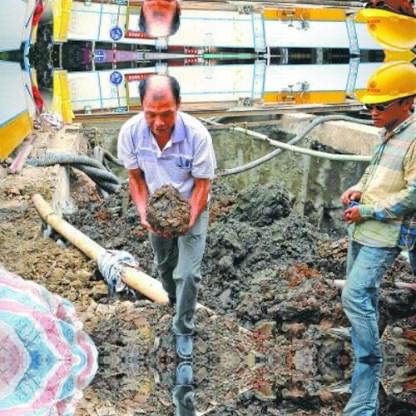
Objects in the image:
label: helmet
label: head
label: helmet
label: head